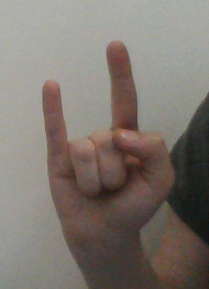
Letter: la